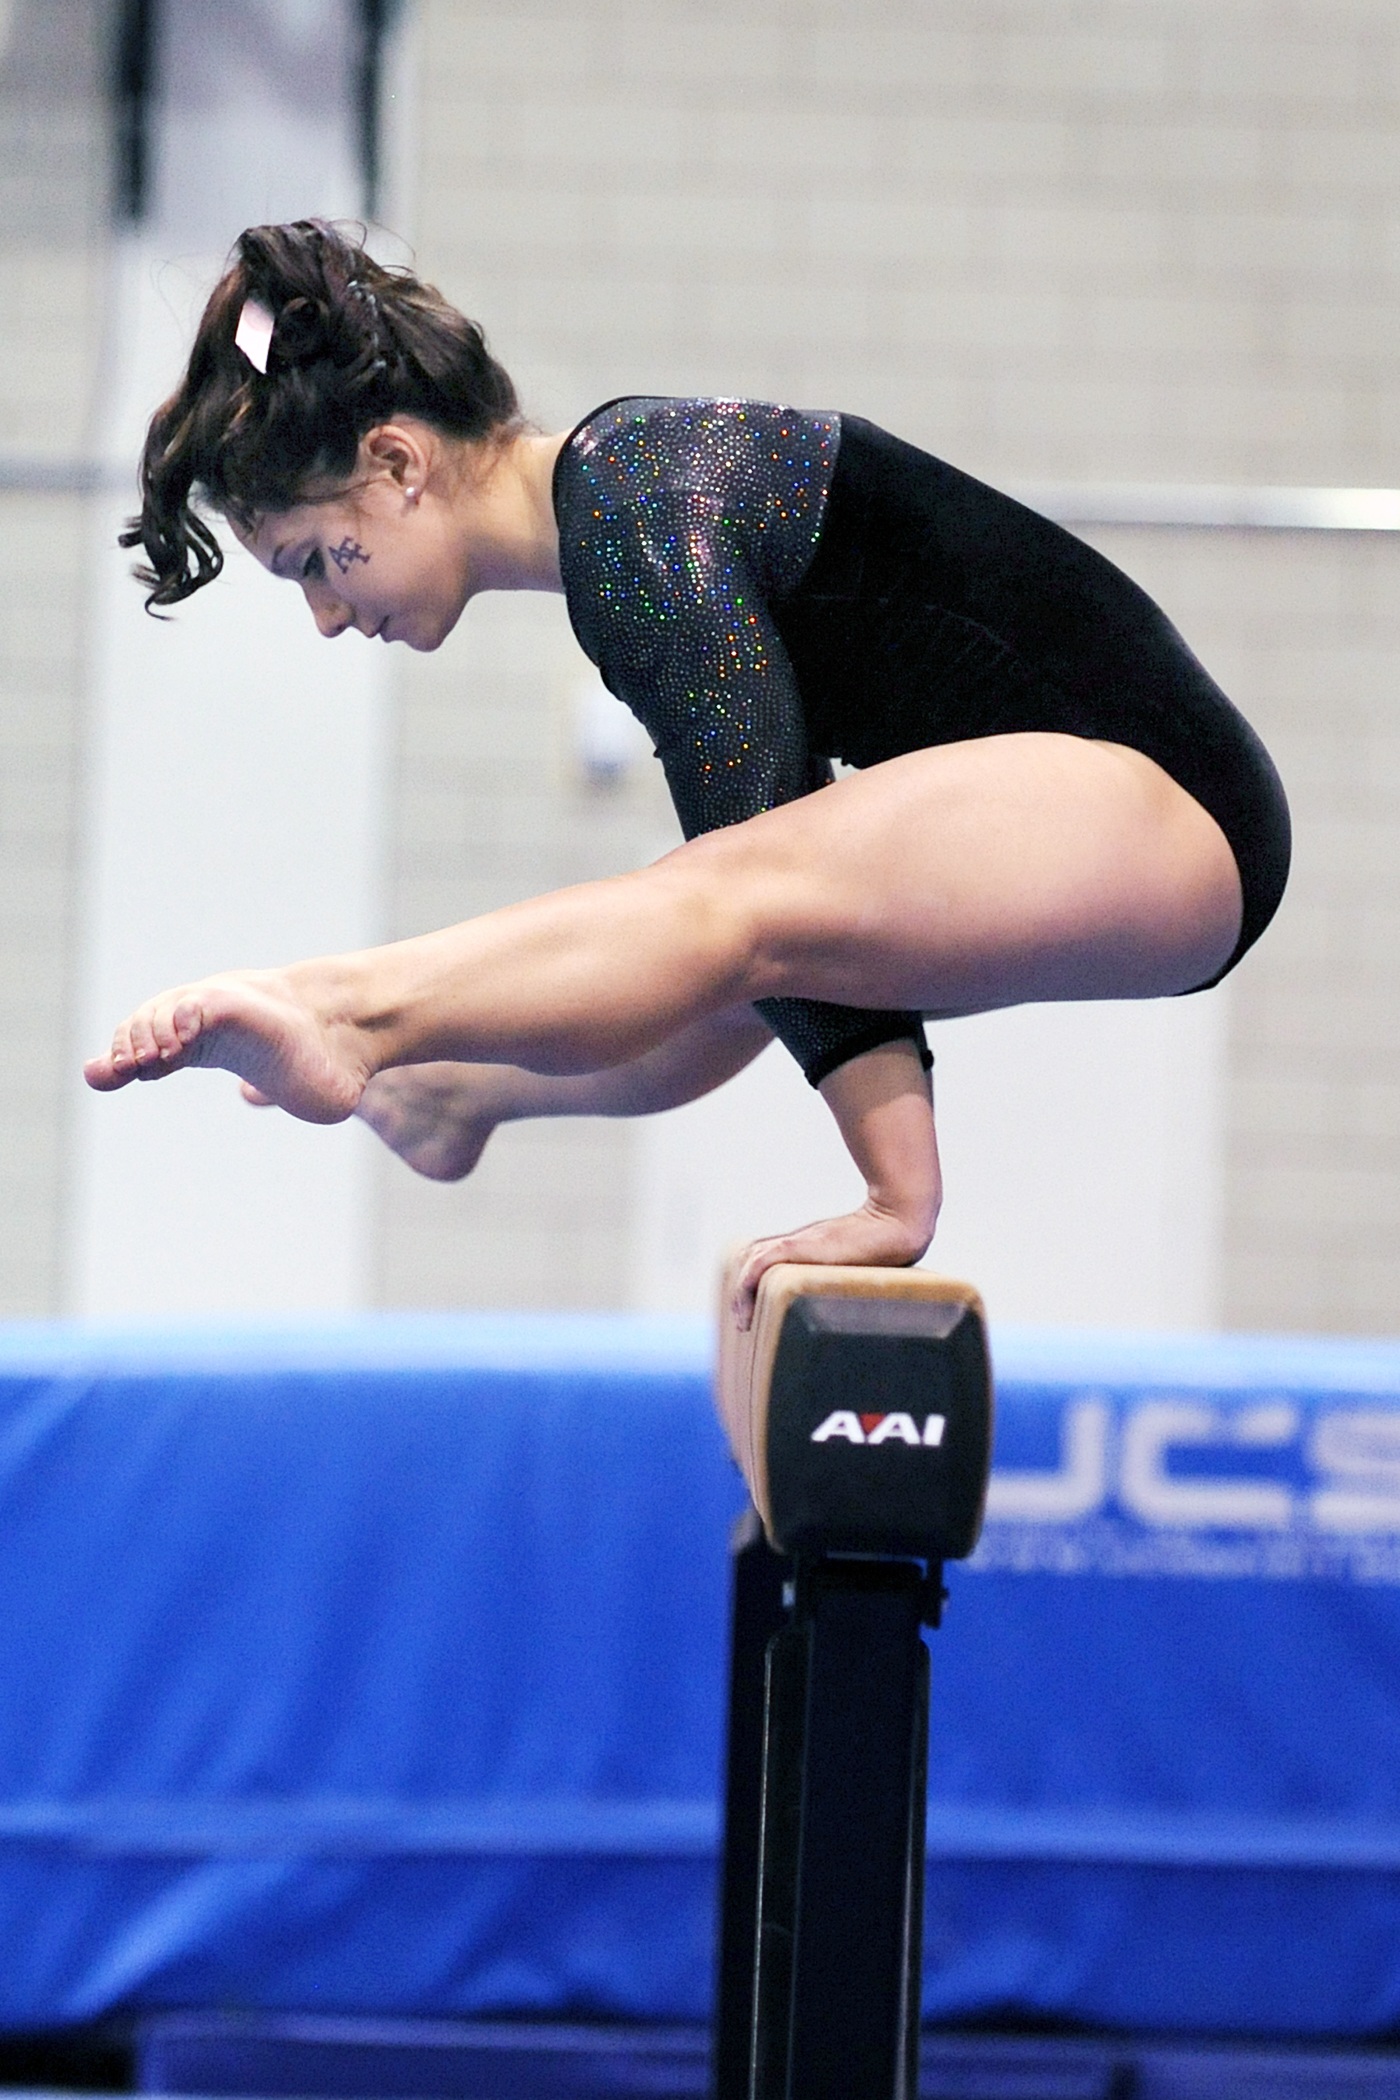
woman, beam, female, balance, exercise, fitness, sports, performance, pose, strength, gymnastics, gymnast, poise, individual sports, physical fitness, artistic gymnastics, floor gymnastics